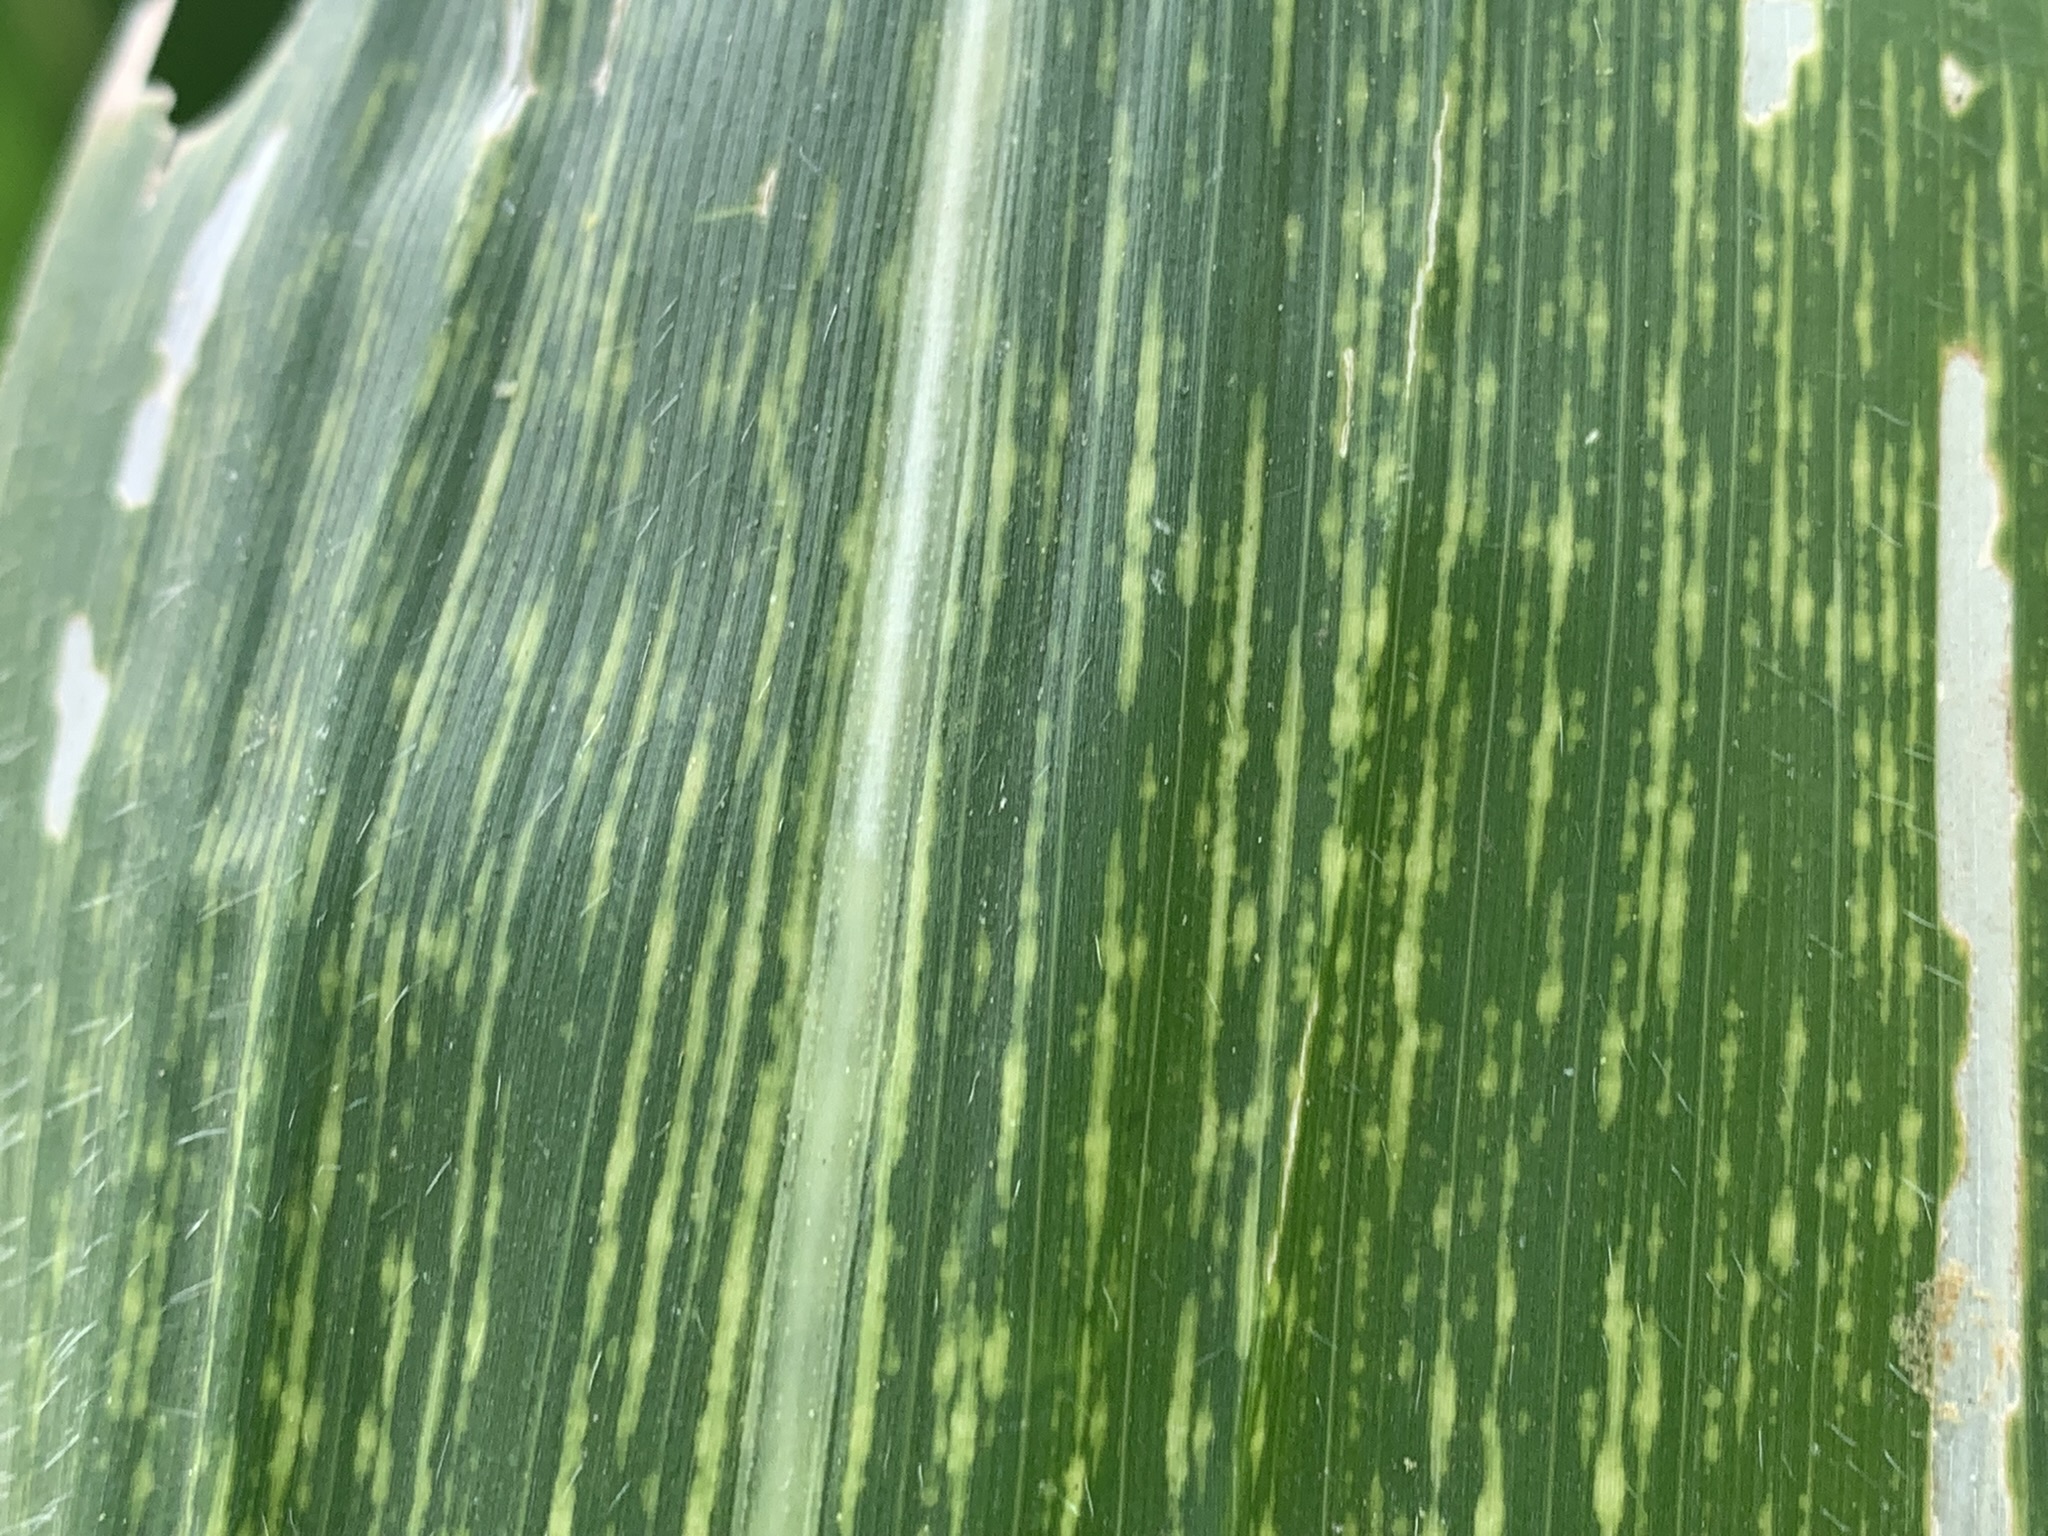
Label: MSV